Andrew Hamilton Russell

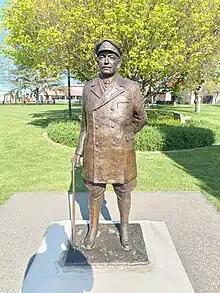
Statue of Russell in Civic Square, Hastings

Russell commanded the New Zealand Division for the remainder of the war. In the 1918 New Year Honours, he was appointed a Knight Commander in the Order of the Bath.